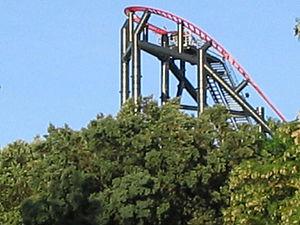
Parque de Atracciones de Madrid est un parc d'attractions de la ville de Madrid, en Espagne, situé à la Casa de Campo, le grand parc public de la ville.
Hong Kong Disneyland